Shemini (parashah)

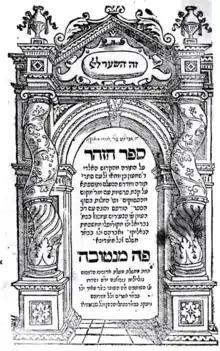
The Zohar

Rav Naḥman bar Isaac reported a baraita: Rav Judah said that Rav said (or some say that it was taught in a baraita) that the words of Leviticus 11:44 allude to steps one takes at a meal. "Sanctify yourselves” alludes to the first waters with which one washes one's hands before a meal; "you shall be holy" alludes to the final waters with which one washes one's hands after a meal and before reciting the Grace after Meals ("Birkat Hamazon"); "for I am holy" alludes to the oil that one spreads on one's hands; and "I am the Lord your God" alludes to the Grace after Meals.